Chronicles of the Ghostly Tribe

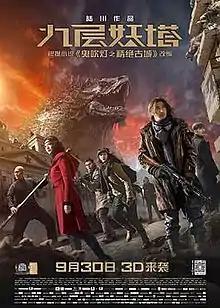

Chronicles of the Ghostly Tribe is a 2015 Chinese 3D adventure action film directed and co-written by Lu Chuan, and stars Mark Chao, Yao Chen, Rhydian Vaughan, Li Chen, Tiffany Tang and Daniel Feng. The film is an adaptation of Zhang Muye's 2006 best-selling novel "Ghost Blows Out the Light". "Chronicles of the Ghostly Tribe" was released in China on September 30, 2015.